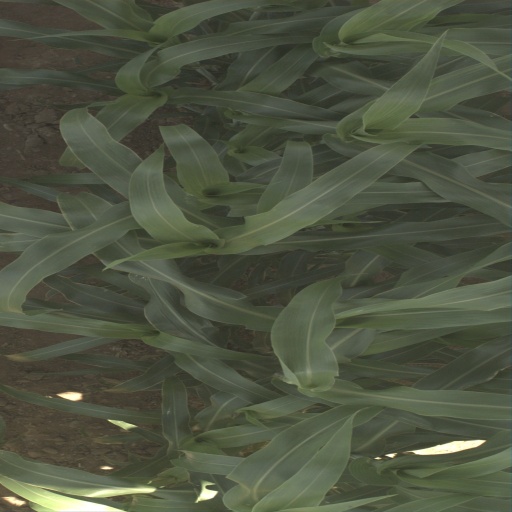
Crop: sorghum